Battle of Lake Hód

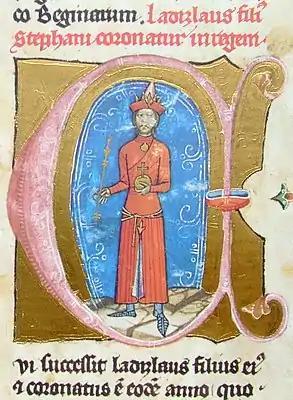
Ladislaus IV in traditional Cuman attire, depicted in "Illuminated Chronicle"

In his study published in 1901, historian János Karácsonyi put the date of the battle to late April or early May 1282. He argued the diplomas Pauler had previously put forward as an argument, only refer to domestic rebellion of the Cumans occurred in the autumn of 1280, while other charters suggest that the Battle of Lake Hód chronologically took place after the siege of the castle of Szalánc (today Slanec, Slovakia) and the defeat of Finta Aba, a rebellious lord, which occurred in 1281. In addition, Karácsonyi proved that the aforementioned charter (allegedly issued on 21 August 1280) regarding the ennoblement of Denis (ancestor of the Mokcsay family) is non-authentic. The historian emphasized that the "Illuminated Chronicle" mentions the skirmish under the year 1282, while Ladislaus Miskolc, one of the participants, who was killed in the battle, is mentioned as a living person in 1281. In that year, the king launched a campaign against Finta Aba, which covered about the entire year. In addition, a royal charter from 1283 listed Ladislaus' victories in the following chronological order: Battle on the Marchfeld (1278), Siege of Szalánc (1281) and the Battle of Lake Hód, while another royal charter from the next year states that the battle took place before the siege of Bernstein Castle (Borostyánkő), which occurred in 1284. In another study (1907), Karácsonyi cited another document, which proves that Demetrius Rosd, who also fell in the battle, was still alive in the first months of 1282. In summary, Karácsonyi argued the Cumans' revolt took place in the autumn of 1280; they intended to leave Hungary, and Ladislaus IV was unable to defeat the Cumans and prevent them from doing so. A year and a half later, in the spring of 1282, the Cumans led by a certain Oldamir (also Oldomerus or Oldamur) invaded the kingdom, but the monarch repelled their attack at the Lake Hód.